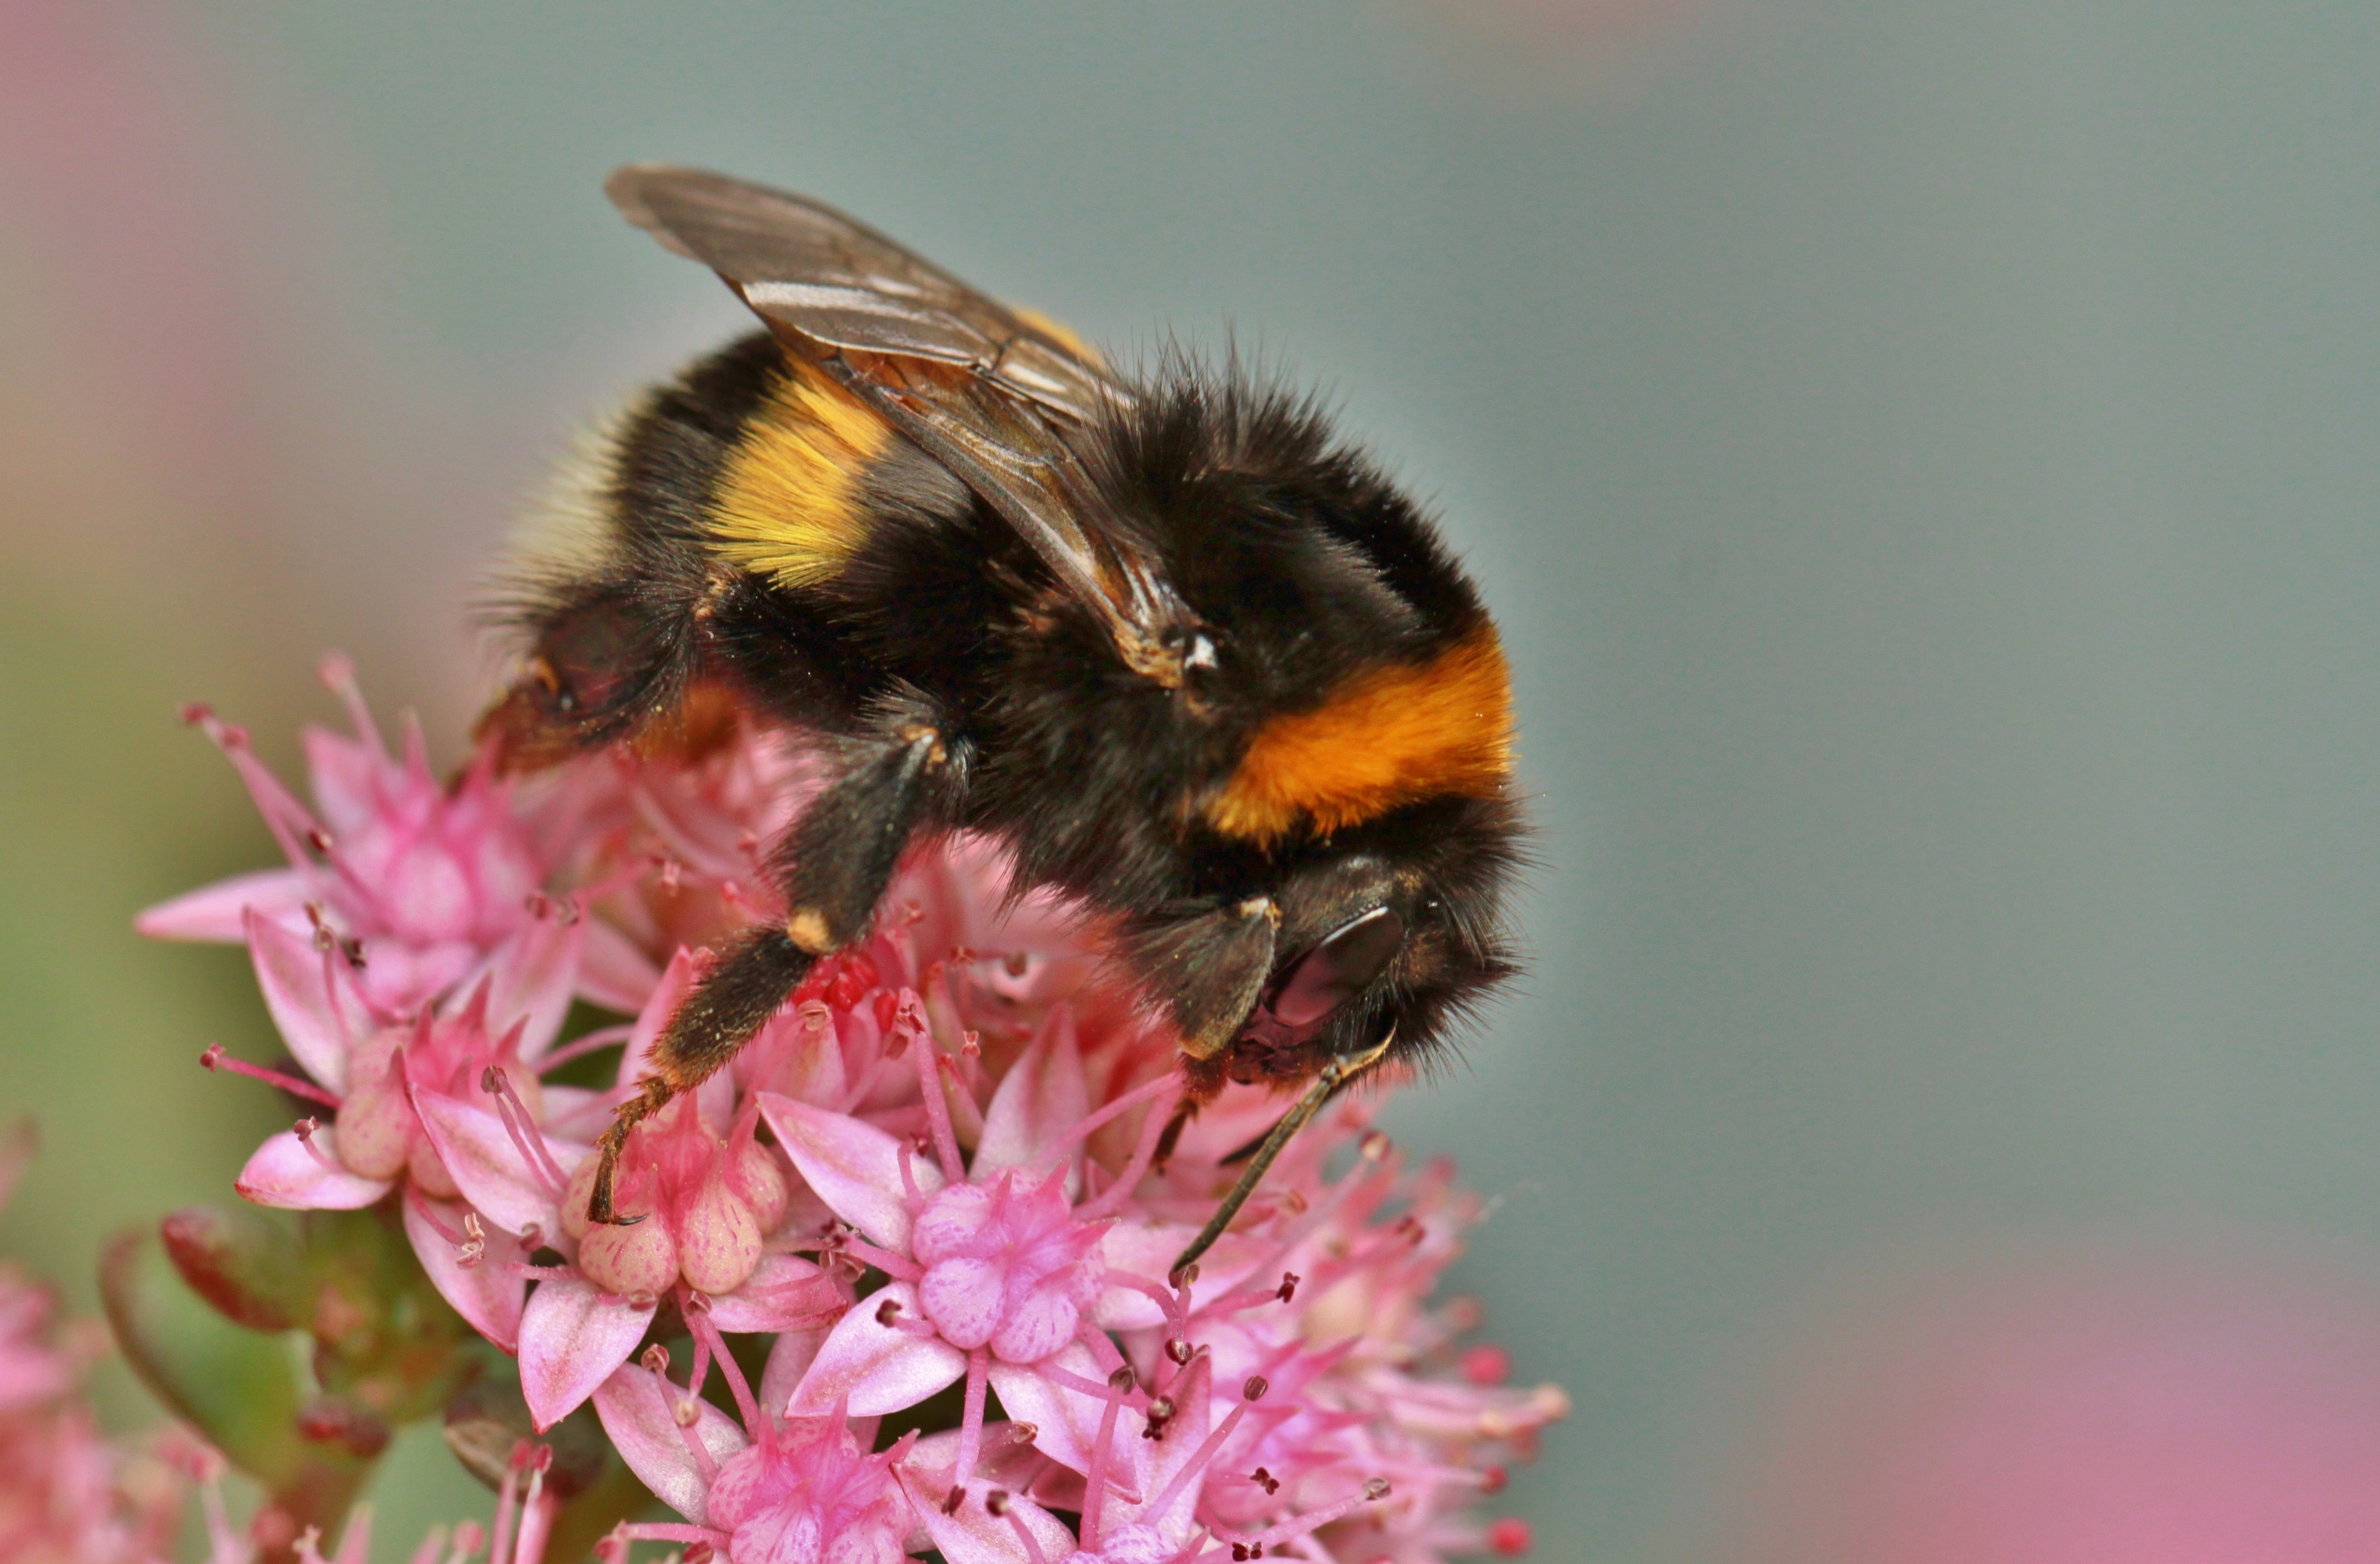
nature, blossom, wing, plant, flower, petal, bloom, animal, summer, fur, pollen, pollination, fluffy, insect, macro, garden, pink, close, flora, fauna, invertebrate, striped, sprinkle, close up, bee, creature, bumblebee, hummel, animal world, nectar, flight insect, macro photography, arthropod, insect macro, honey bee, pollinator, food intake, membrane winged insect